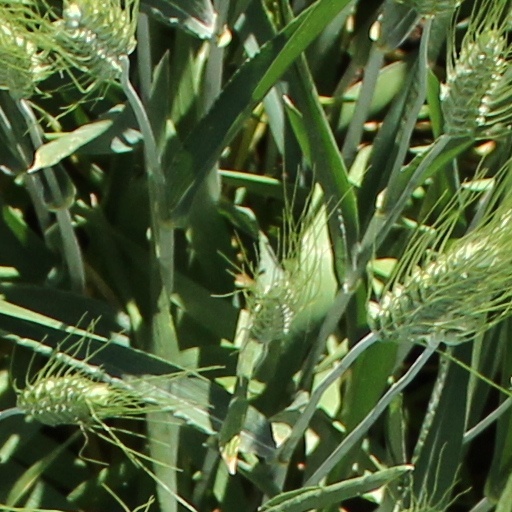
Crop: wheat